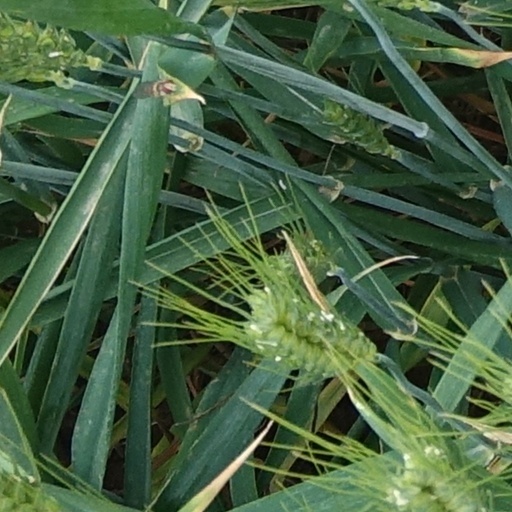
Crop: wheat